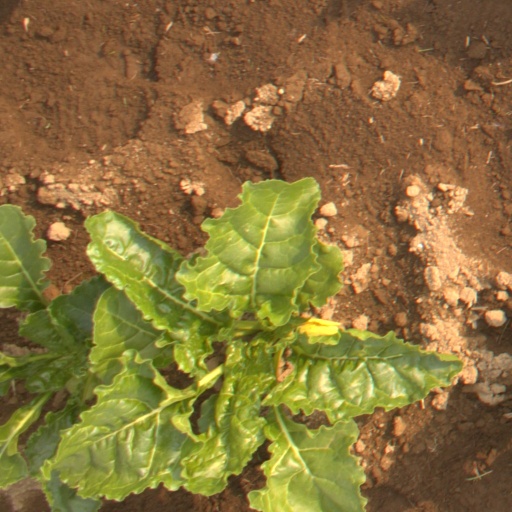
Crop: sugar beet